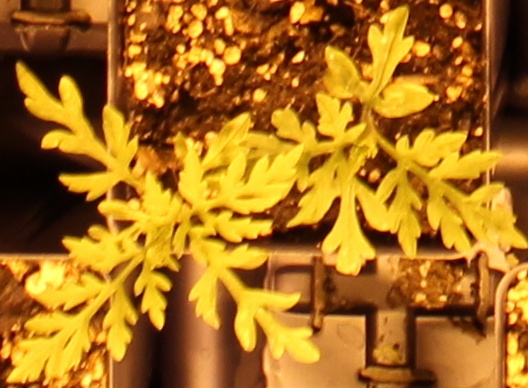
Label: Ragweed